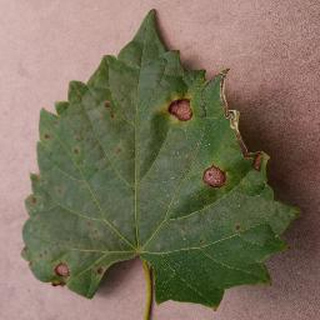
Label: grape_black_rot